Signaling of the New York City Subway

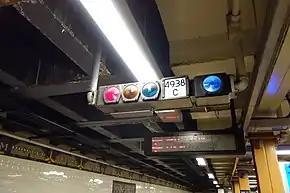
A signal in the Flushing–Main Street station

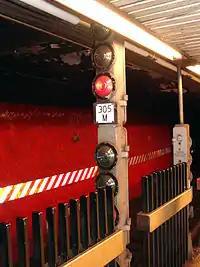
A modern, un-renovated subway signal at Bowling Green station.

Most trains on the New York City Subway are manually operated. , the system currently uses automatic block signaling, with fixed wayside signals and automatic train stops. Many portions of the signaling system were installed between the 1930s and 1960s. Because of the age of the subway system, many replacement parts are unavailable from signaling suppliers and must be custom-built for the New York City Transit Authority, which operates the subway. Additionally, some subway lines have reached their train capacity limits and cannot operate extra trains in the current system.